Fiber photometry

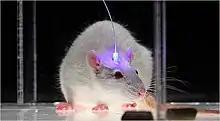
Rat receiving optogenetic stimulation via a fiber optic implant. This method can be combined with fiber photometry to manipulate and measure population calcium dynamics within a neural circuit.

Fiber photometry can be integrated with cellular manipulation to draw a causal link between neural activity and behavior. Targeted modulation of defined cell types and projections in the brain can be accomplished using optogenetics or Designer Receptors Exclusively Activated by Designer Drugs (DREADDs). The method is chosen based on the temporal precision necessary for the experimental design, amongst other factors. Optogenetics allows for manipulation of a specific cell-type with high temporal precision. DREADDs have a much lower temporal precision due to the pharmacokinetics of the ligand, such as clozapine-N-oxide (CNO) or deschloroclozapine (DCZ). It is important to note that simultaneous optical readout and optogenetic manipulation comes with several potential issues that are discussed below.